Branston Hall

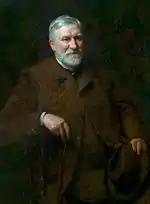
Alexander Samuel Leslie Melville

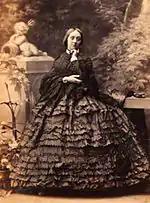
Albinia Frances Leslie Melville, wife of Alexander Samuel Leslie Melville

Alexander Leslie Melville (1800–1881) was born in 1800 in Scotland. His father was Alexander Leslie Melville, the 7th Earl of Leven. In 1825, he married Charlotte Smith, the daughter of Samuel Smith M.P, of Woodhall Park, Hertfordshire. The couple had twelve children.